East Kilbride

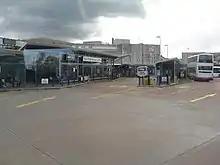
East Kilbride Bus Station

East Kilbride bus station is managed and operated by the Strathclyde Partnership for Transport. It is situated by East Kilbride Shopping Centre and is situated right outside the Princes Mall section of the Shopping Centre, and is easily accessible from the Olympia Arcade section also. It is approximately a 10-minute walk from the town's rail station.